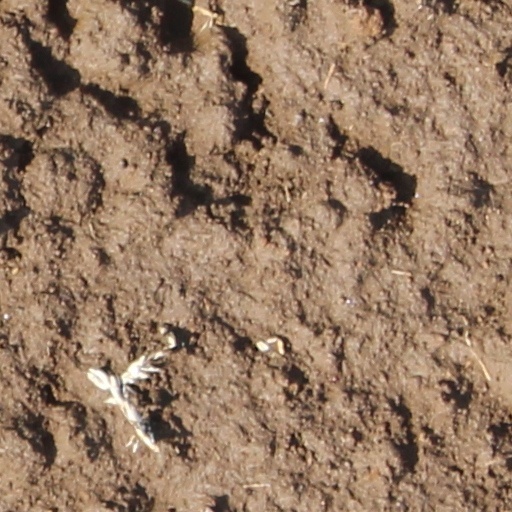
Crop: wheat